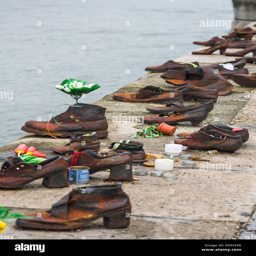
a collection of empty shoes alongside river signifying the city 's victims